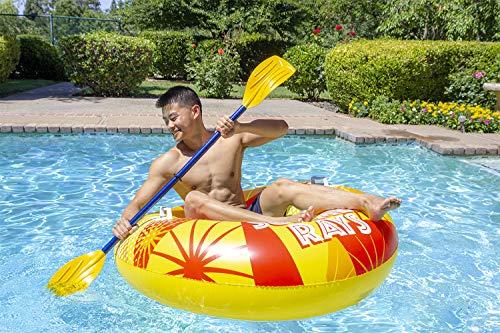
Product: Poolmaster 87448 45-Inch Convertible Boat Oars and Boat Paddles
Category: Sports & Outdoors | Outdoor Recreation | Water Sports | Canoeing | Paddles
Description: Converts easily from two individual 45-inch oars to one two-sided 56-inch paddle.
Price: $11.73
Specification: ProductDimensions:48x7.5x3.8inches|ItemWeight:195pounds|ShippingWeight:2pounds(Viewshippingratesandpolicies)|DomesticShipping:ItemcanbeshippedwithinU.S.|InternationalShipping:Thisitemisnoteligibleforinternationalshipping.LearnMore|ASIN:B0017SWJRQ|Californiaresidents:ClickhereforProposition65warning|Itemmodelnumber:87448|Manufacturerrecommendedage:6-15years